The Old Woman and Her Pig

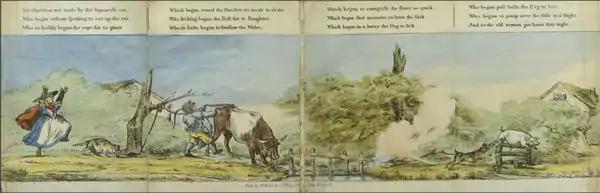

An old woman finds a silver penny while cleaning her chambers and goes to buy a pig, but can't get home when it refuses to go over a stile, she asks: